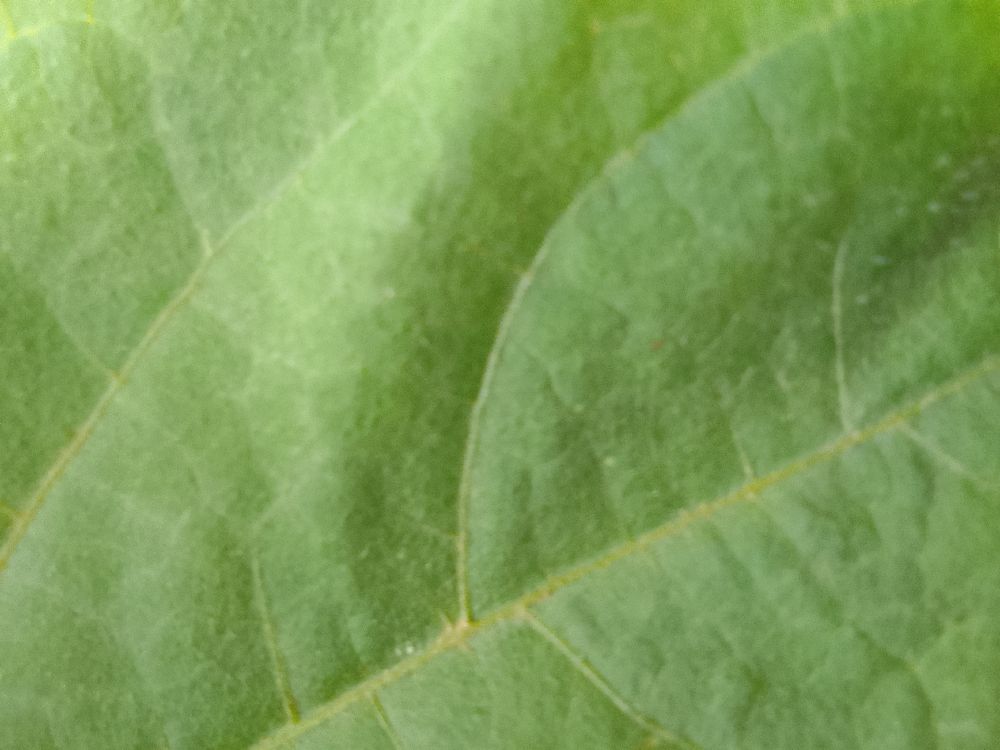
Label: healthy